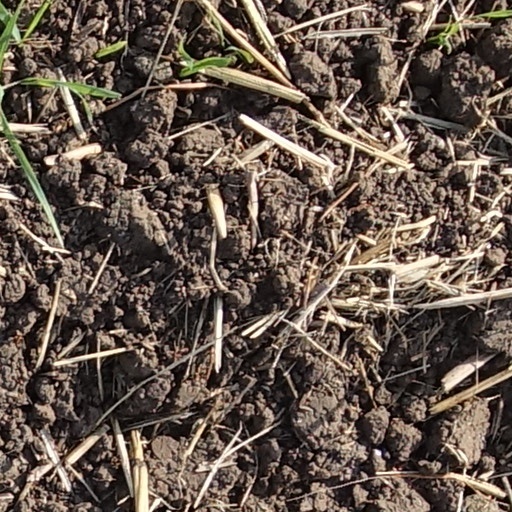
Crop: wheat